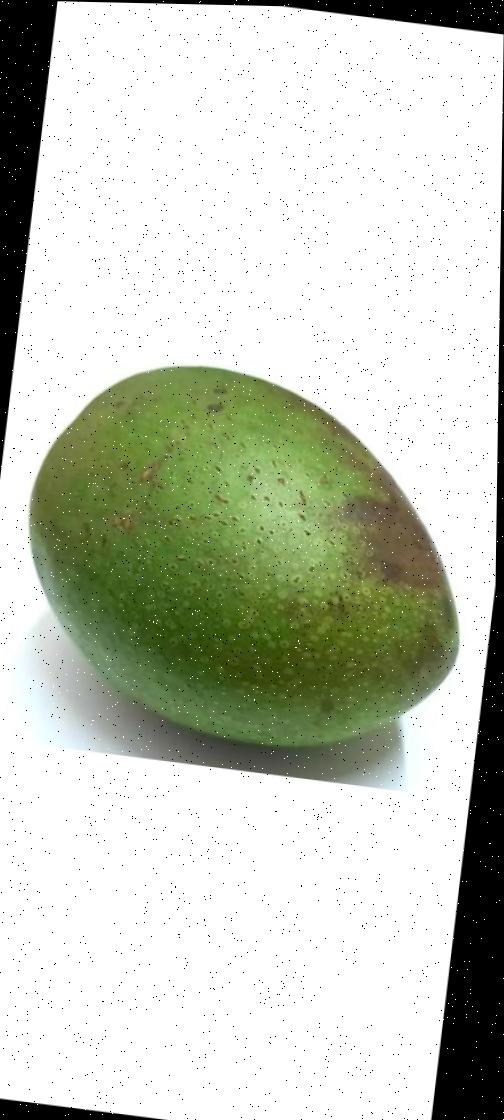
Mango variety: Ashshina Zhinuk